Joseph Henderson (pilot)

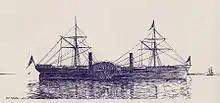
"Arago" (1855)

During the Civil War, Henderson was a pilot on the steamboat transports "Arago" and "Fulton", running from Newport News, Virginia, to Port Royal, South Carolina.